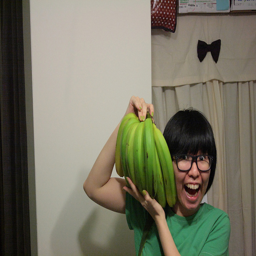
A woman holding a bunch of unripe banana.
The young woman is posing happily with her bananas.
A smiling lady showing off a bunch of green bananas.
A woman holding some green bananas in her hands.
A very happy woman holds up a bunch of green bananas.